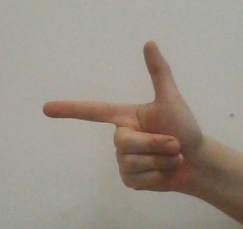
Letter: yaa